Question: How many giraffes are in the photo?
Tambaya: Raƙumin dawa nawa ne a hoton?
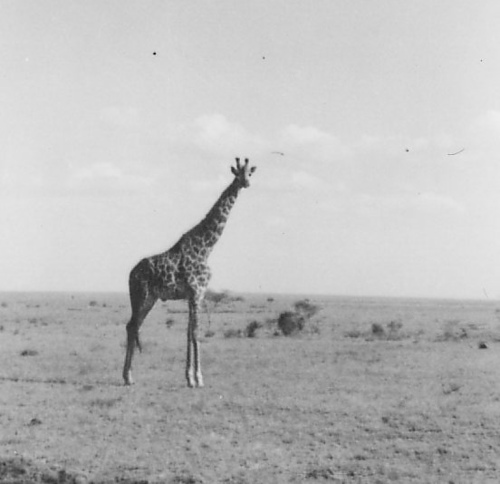
Answer: One.
Amsa: Ɗaya.